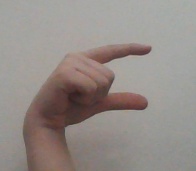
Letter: dal